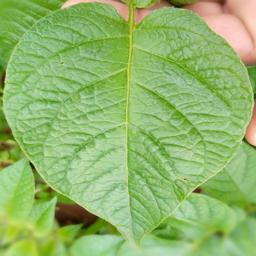
Etiqueta: Sana